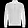
Label: Coat